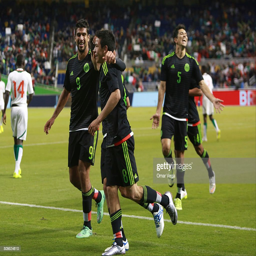
soccer player celebrates with his teammates after scoring the second goal of his team during the international friendly match .